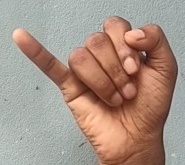
ASL sign: J